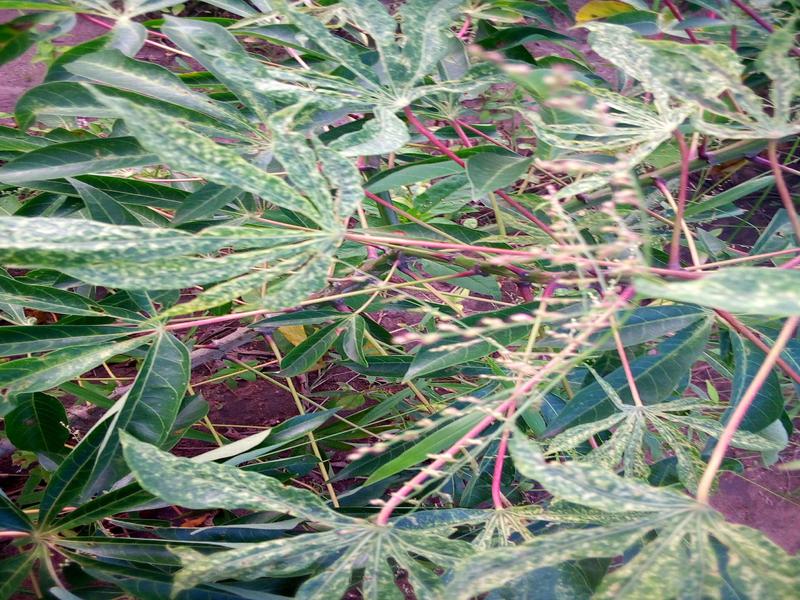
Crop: cassava
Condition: green_mottle